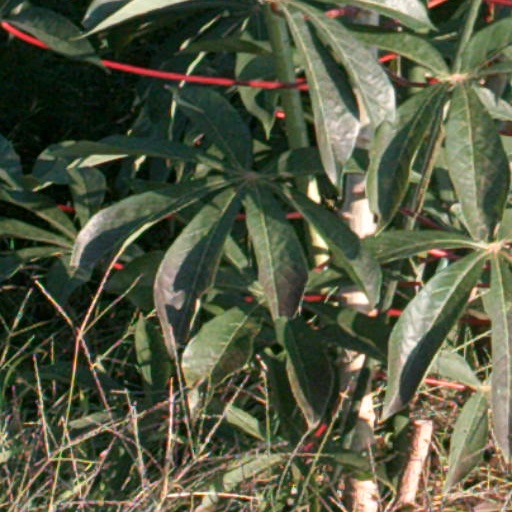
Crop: cassava